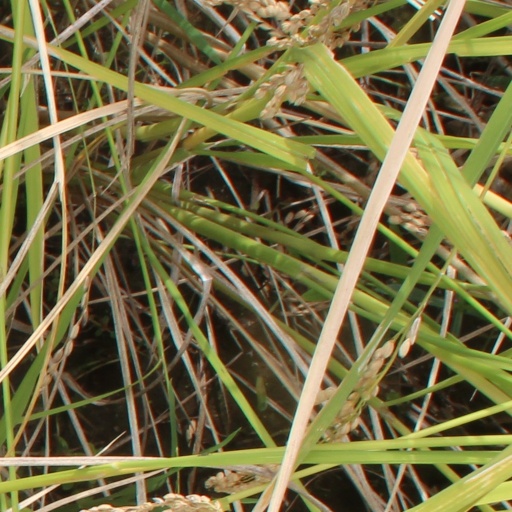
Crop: rice